Sharpham, Ashprington

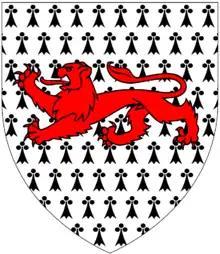
Arms of Drewe of Sharpham and of The Grange, Broadhembury, Devon: "Ermine, a lion passant gules"

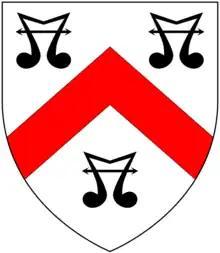
Arms of Yard: "Argent, a chevron gules between three water bougets sable"

The Giles family sold Sharpham to the Yarde family of Bradley in the parish of Kingsteignton.